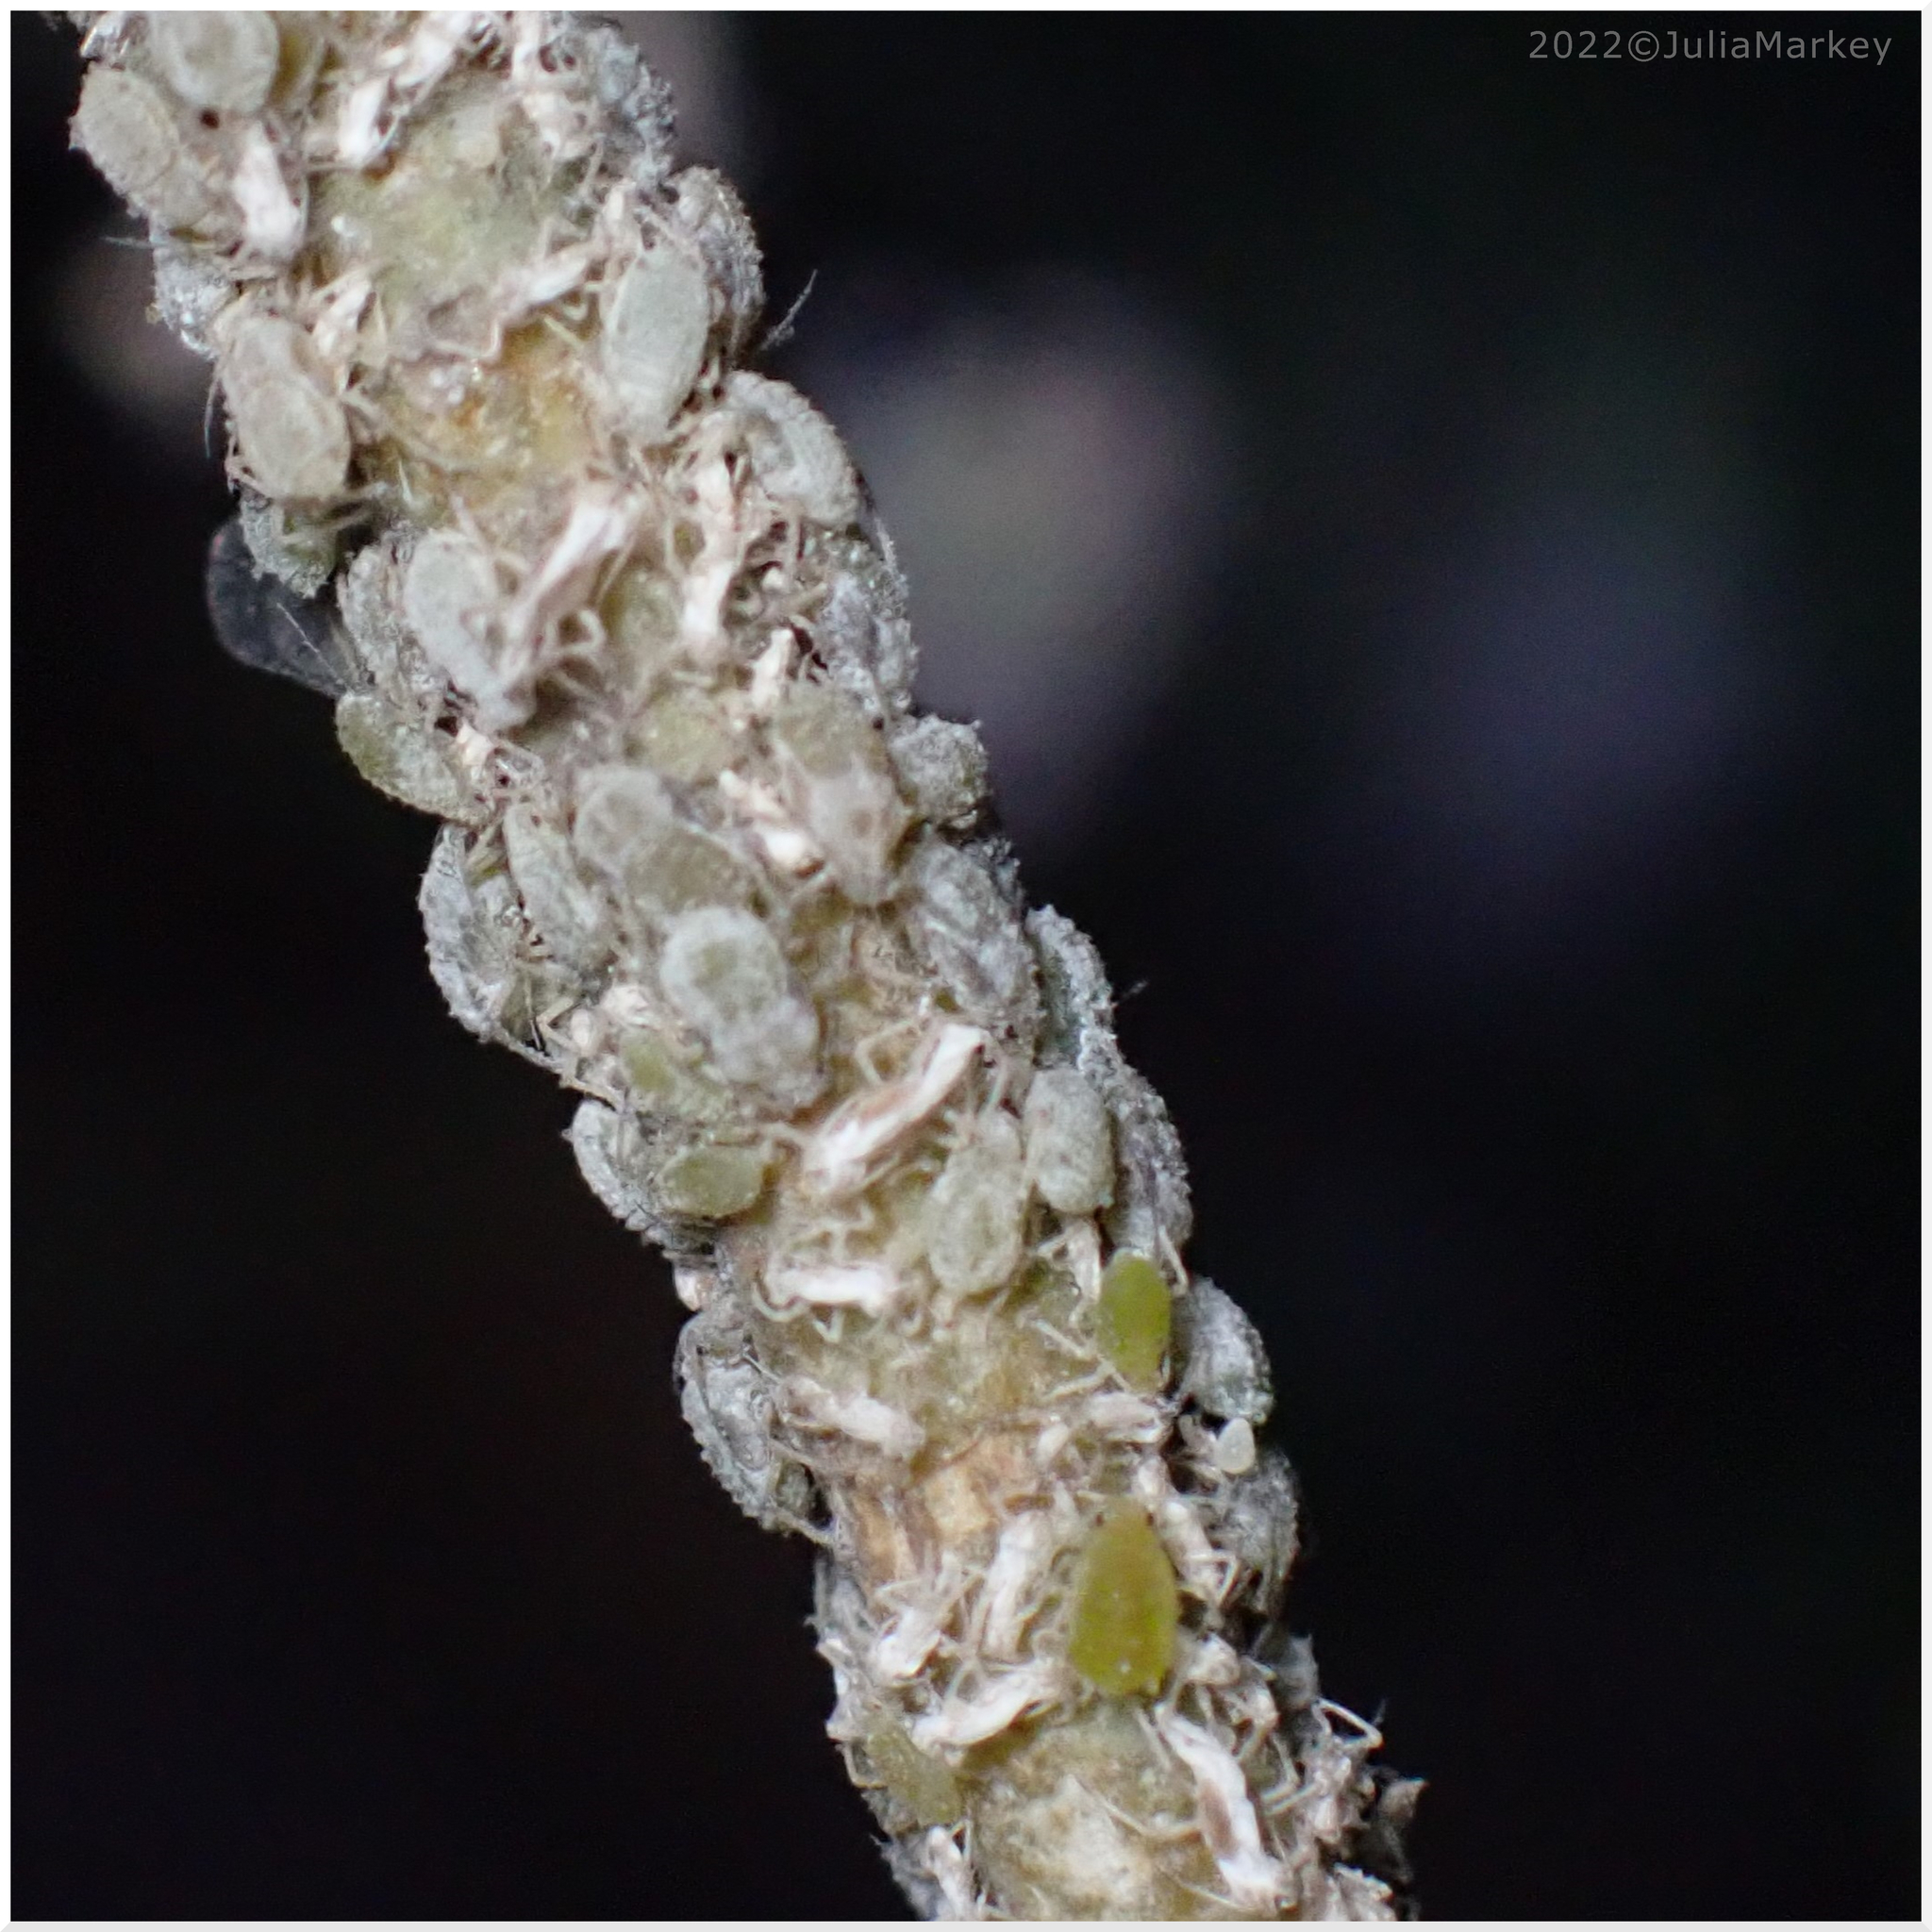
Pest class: cabbage_aphid